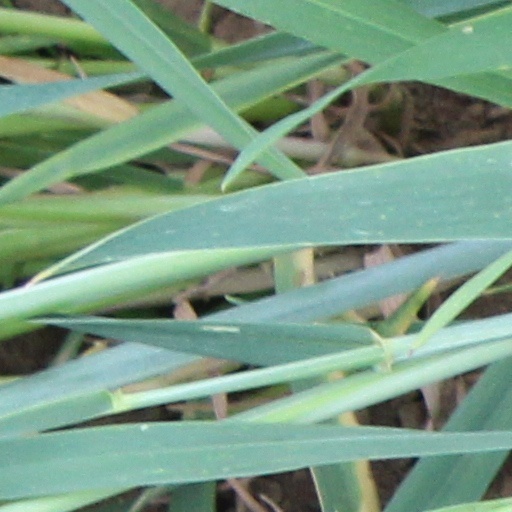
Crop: wheat